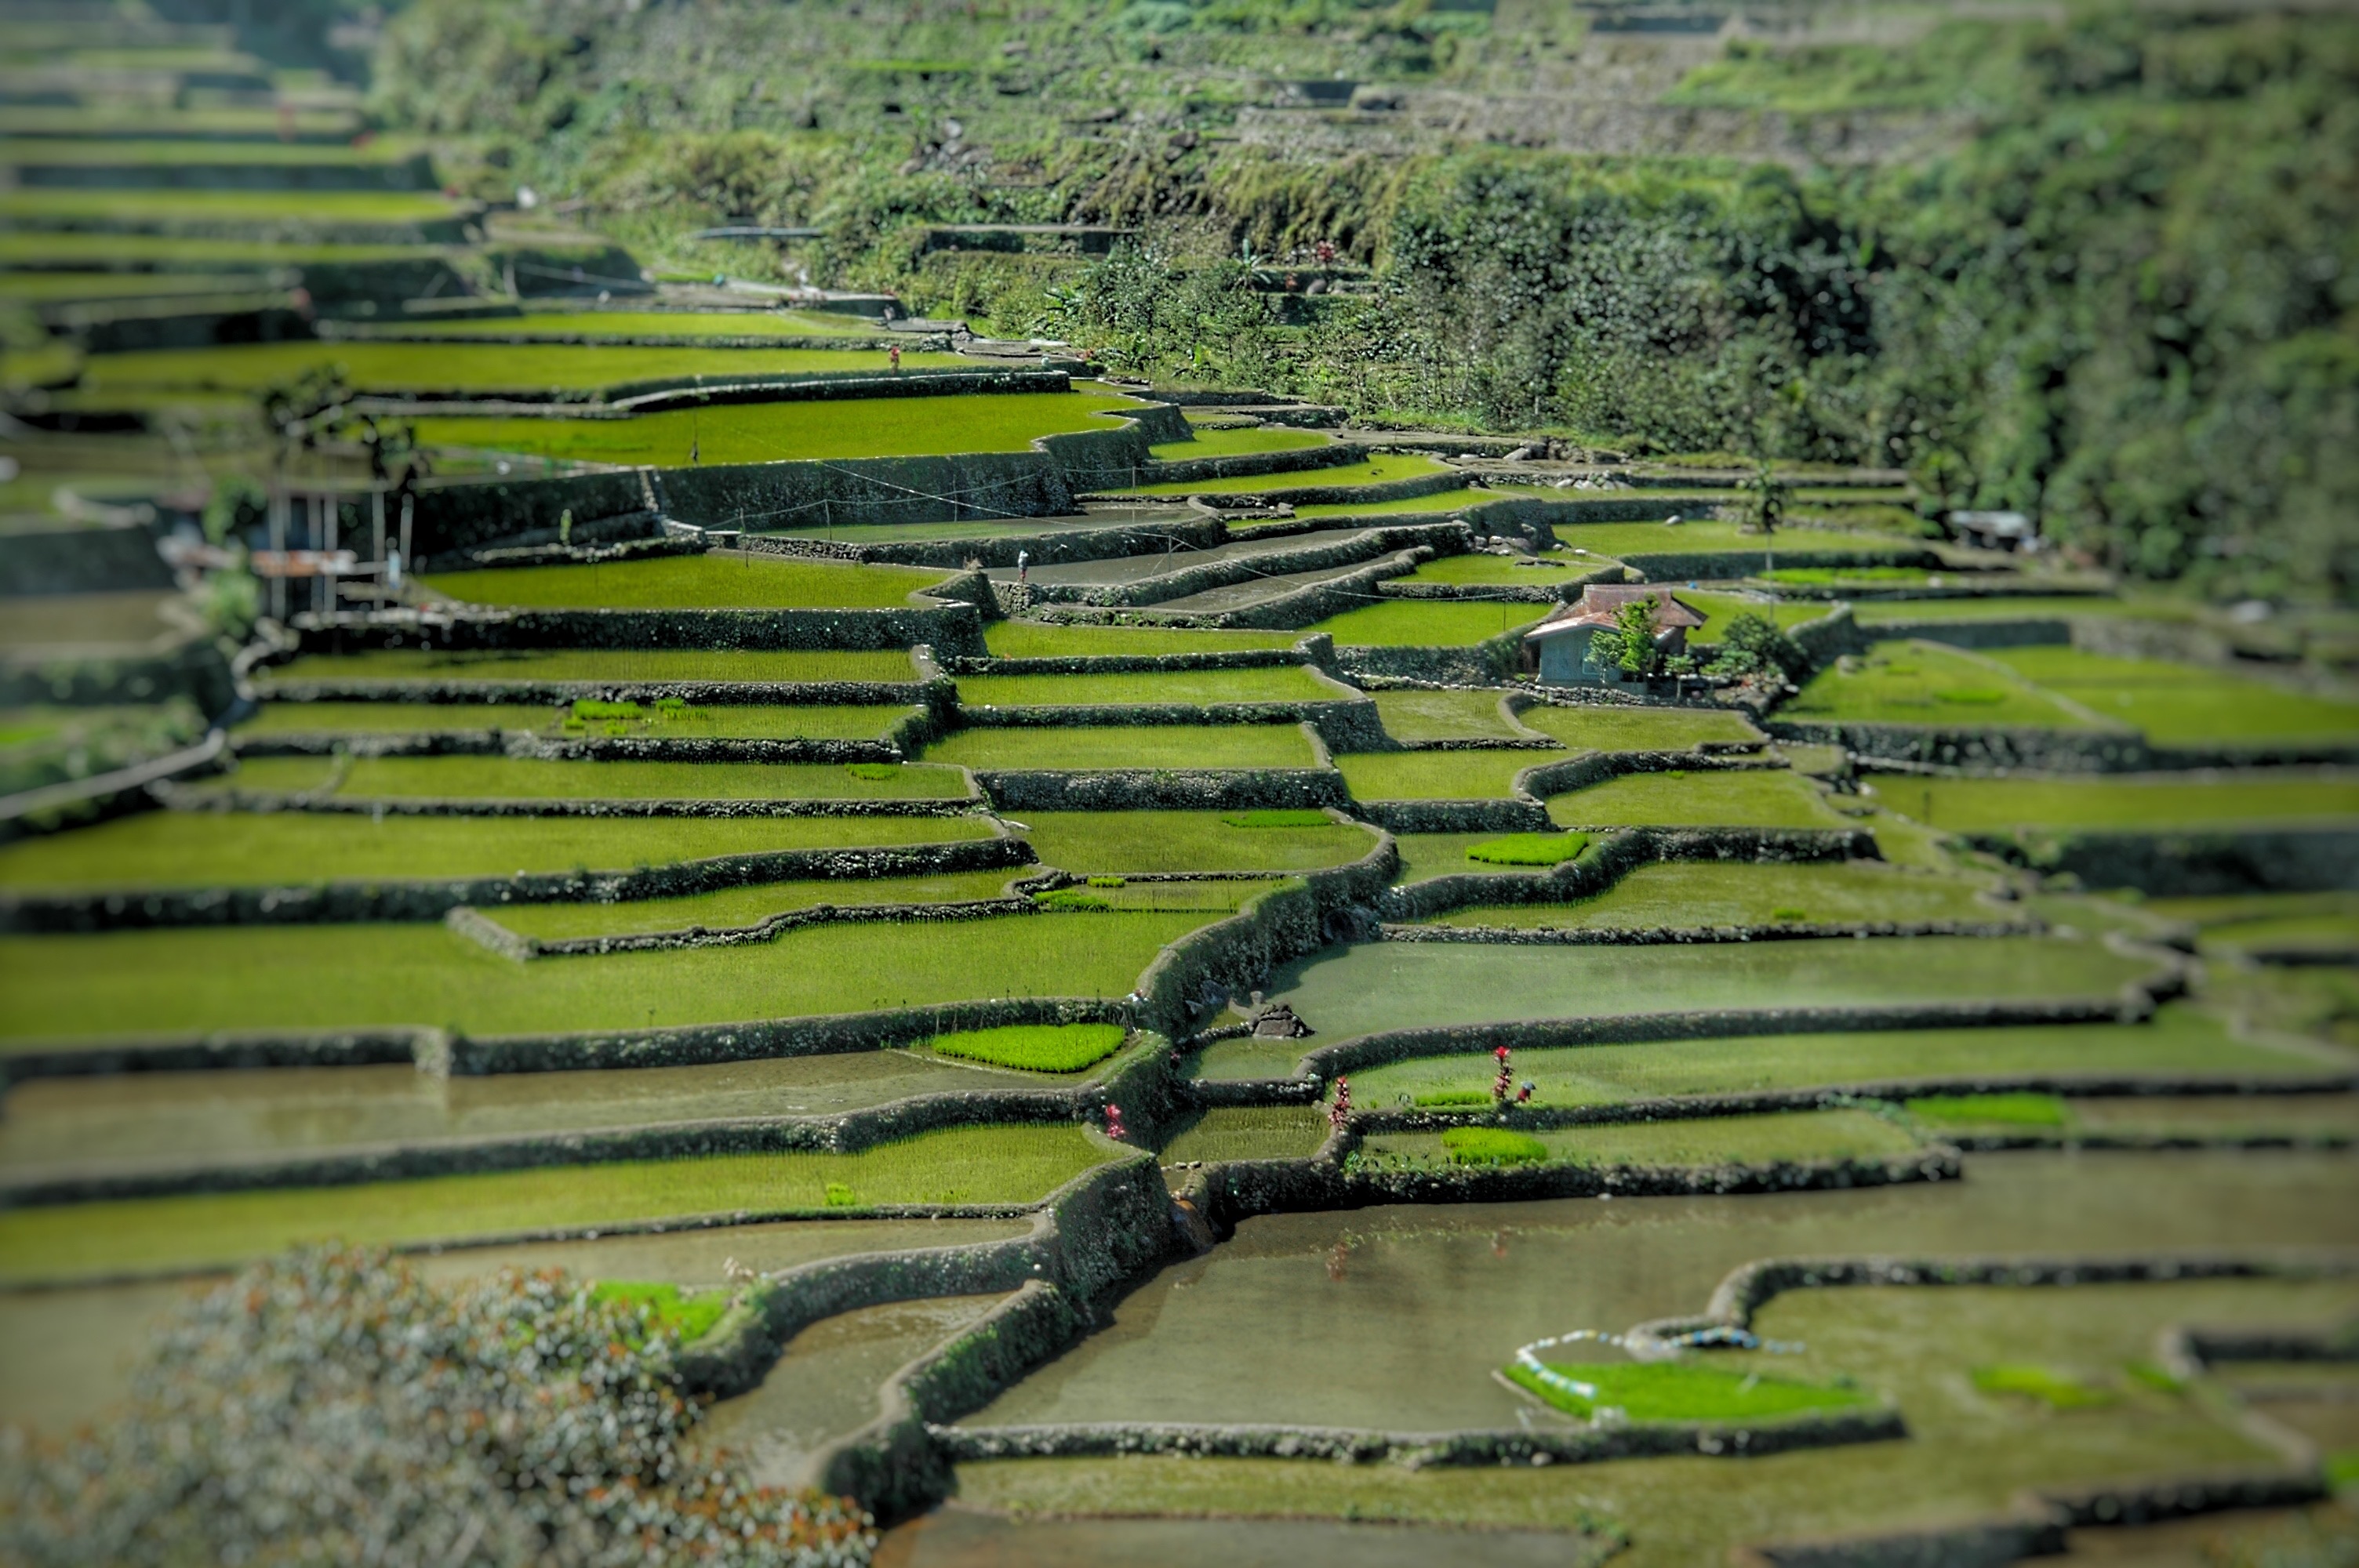
landscape, nature, field, soil, asia, agriculture, plain, terrace, grassland, wetland, plantation, plateau, ecosystem, rural area, paddy field, aerial photography, rice fields, rice terraces, geographical feature